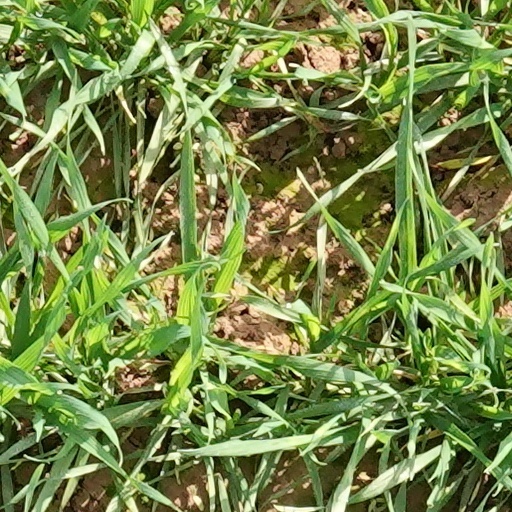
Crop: wheat